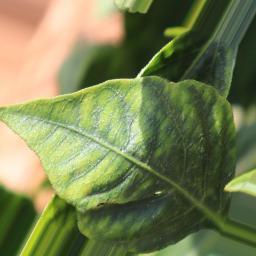
Label: nutritional